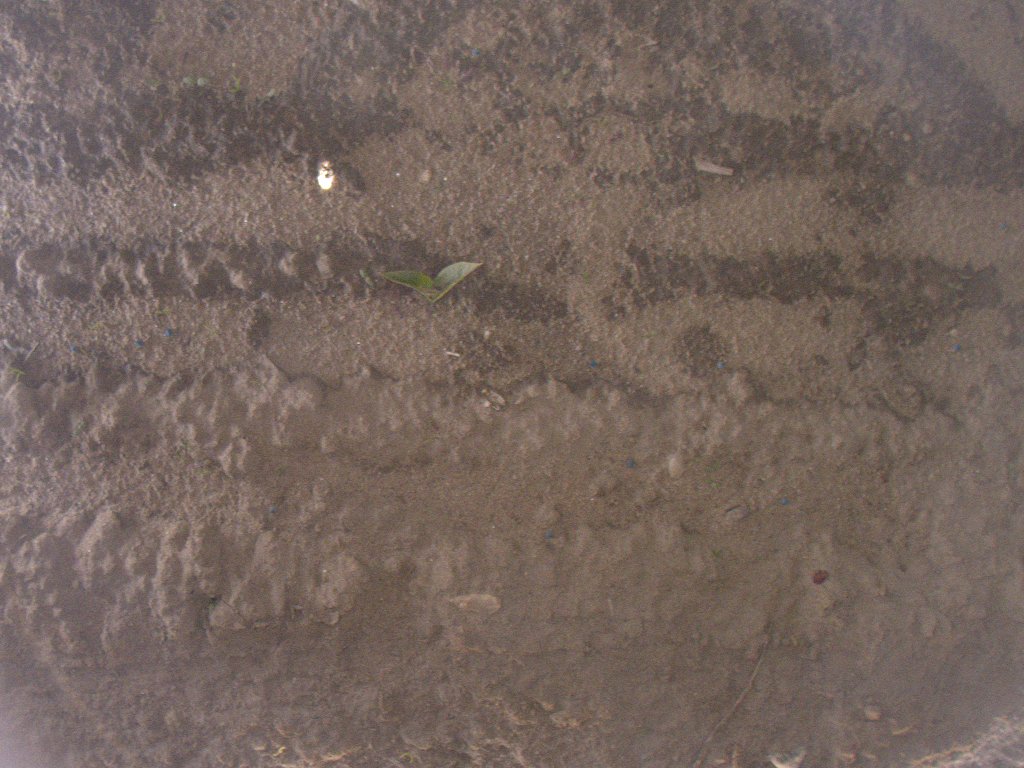
Crop: bean
Objects: bean, stem_bean